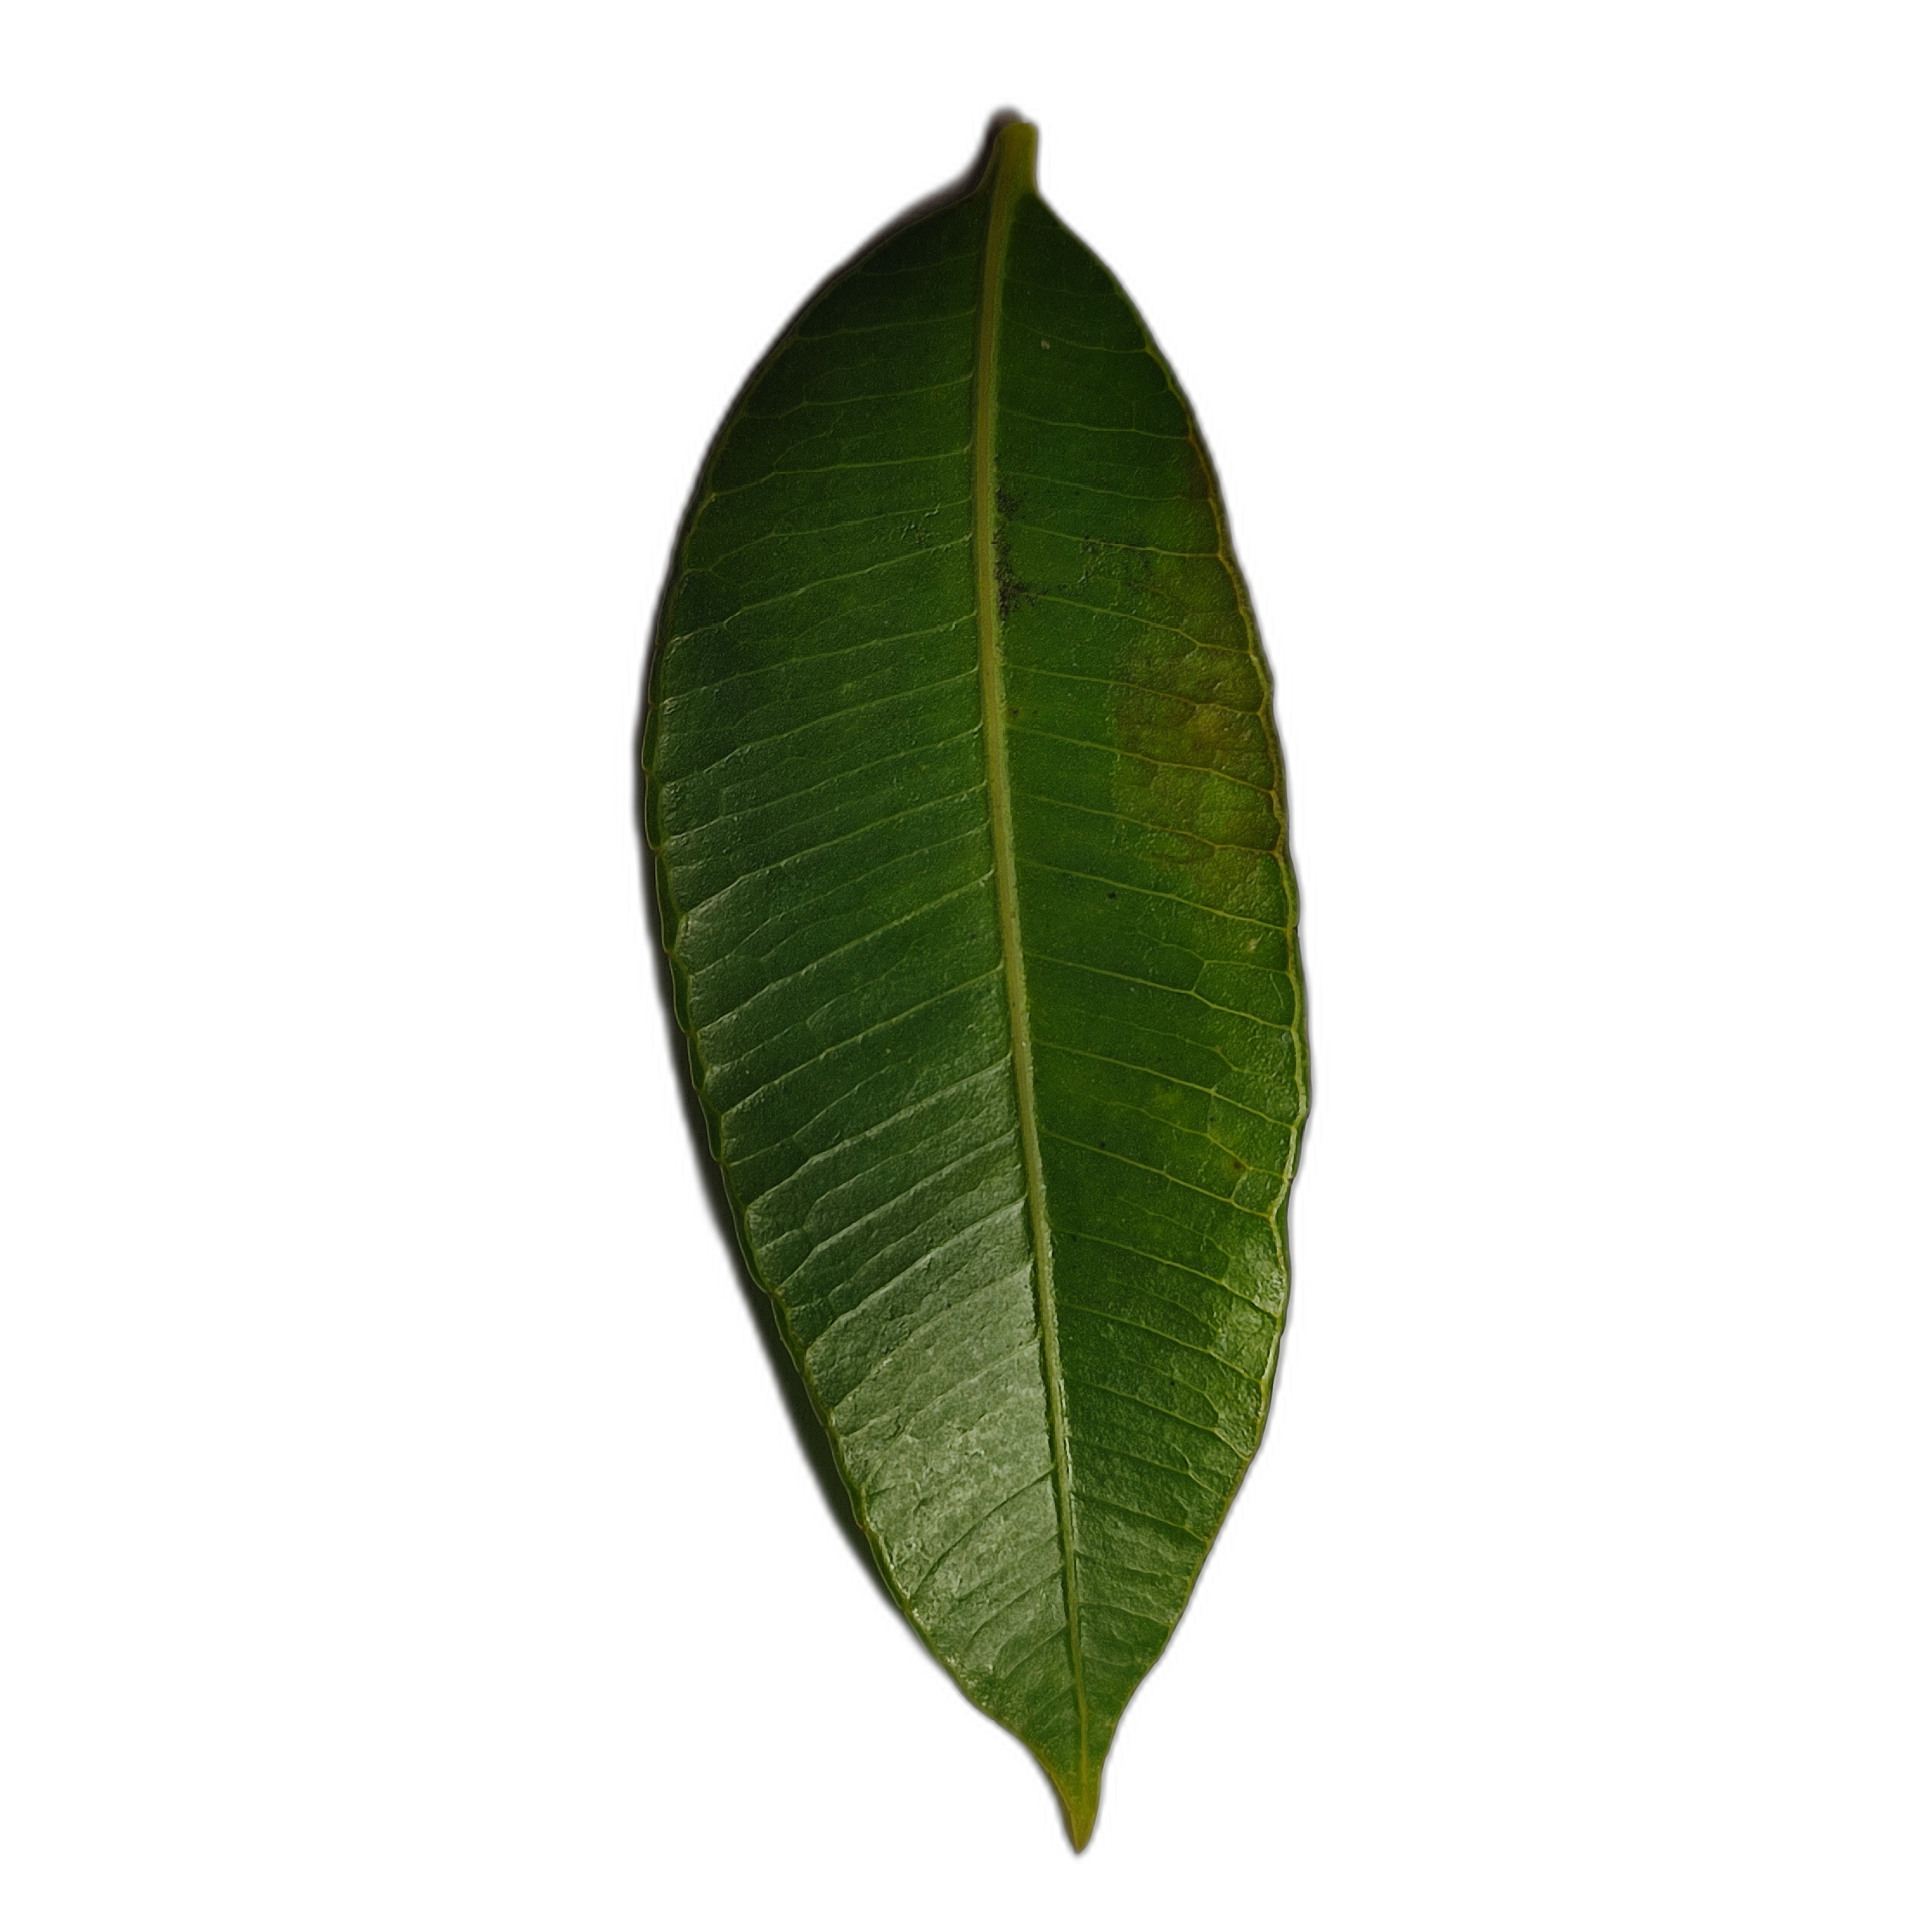
Label: healthy